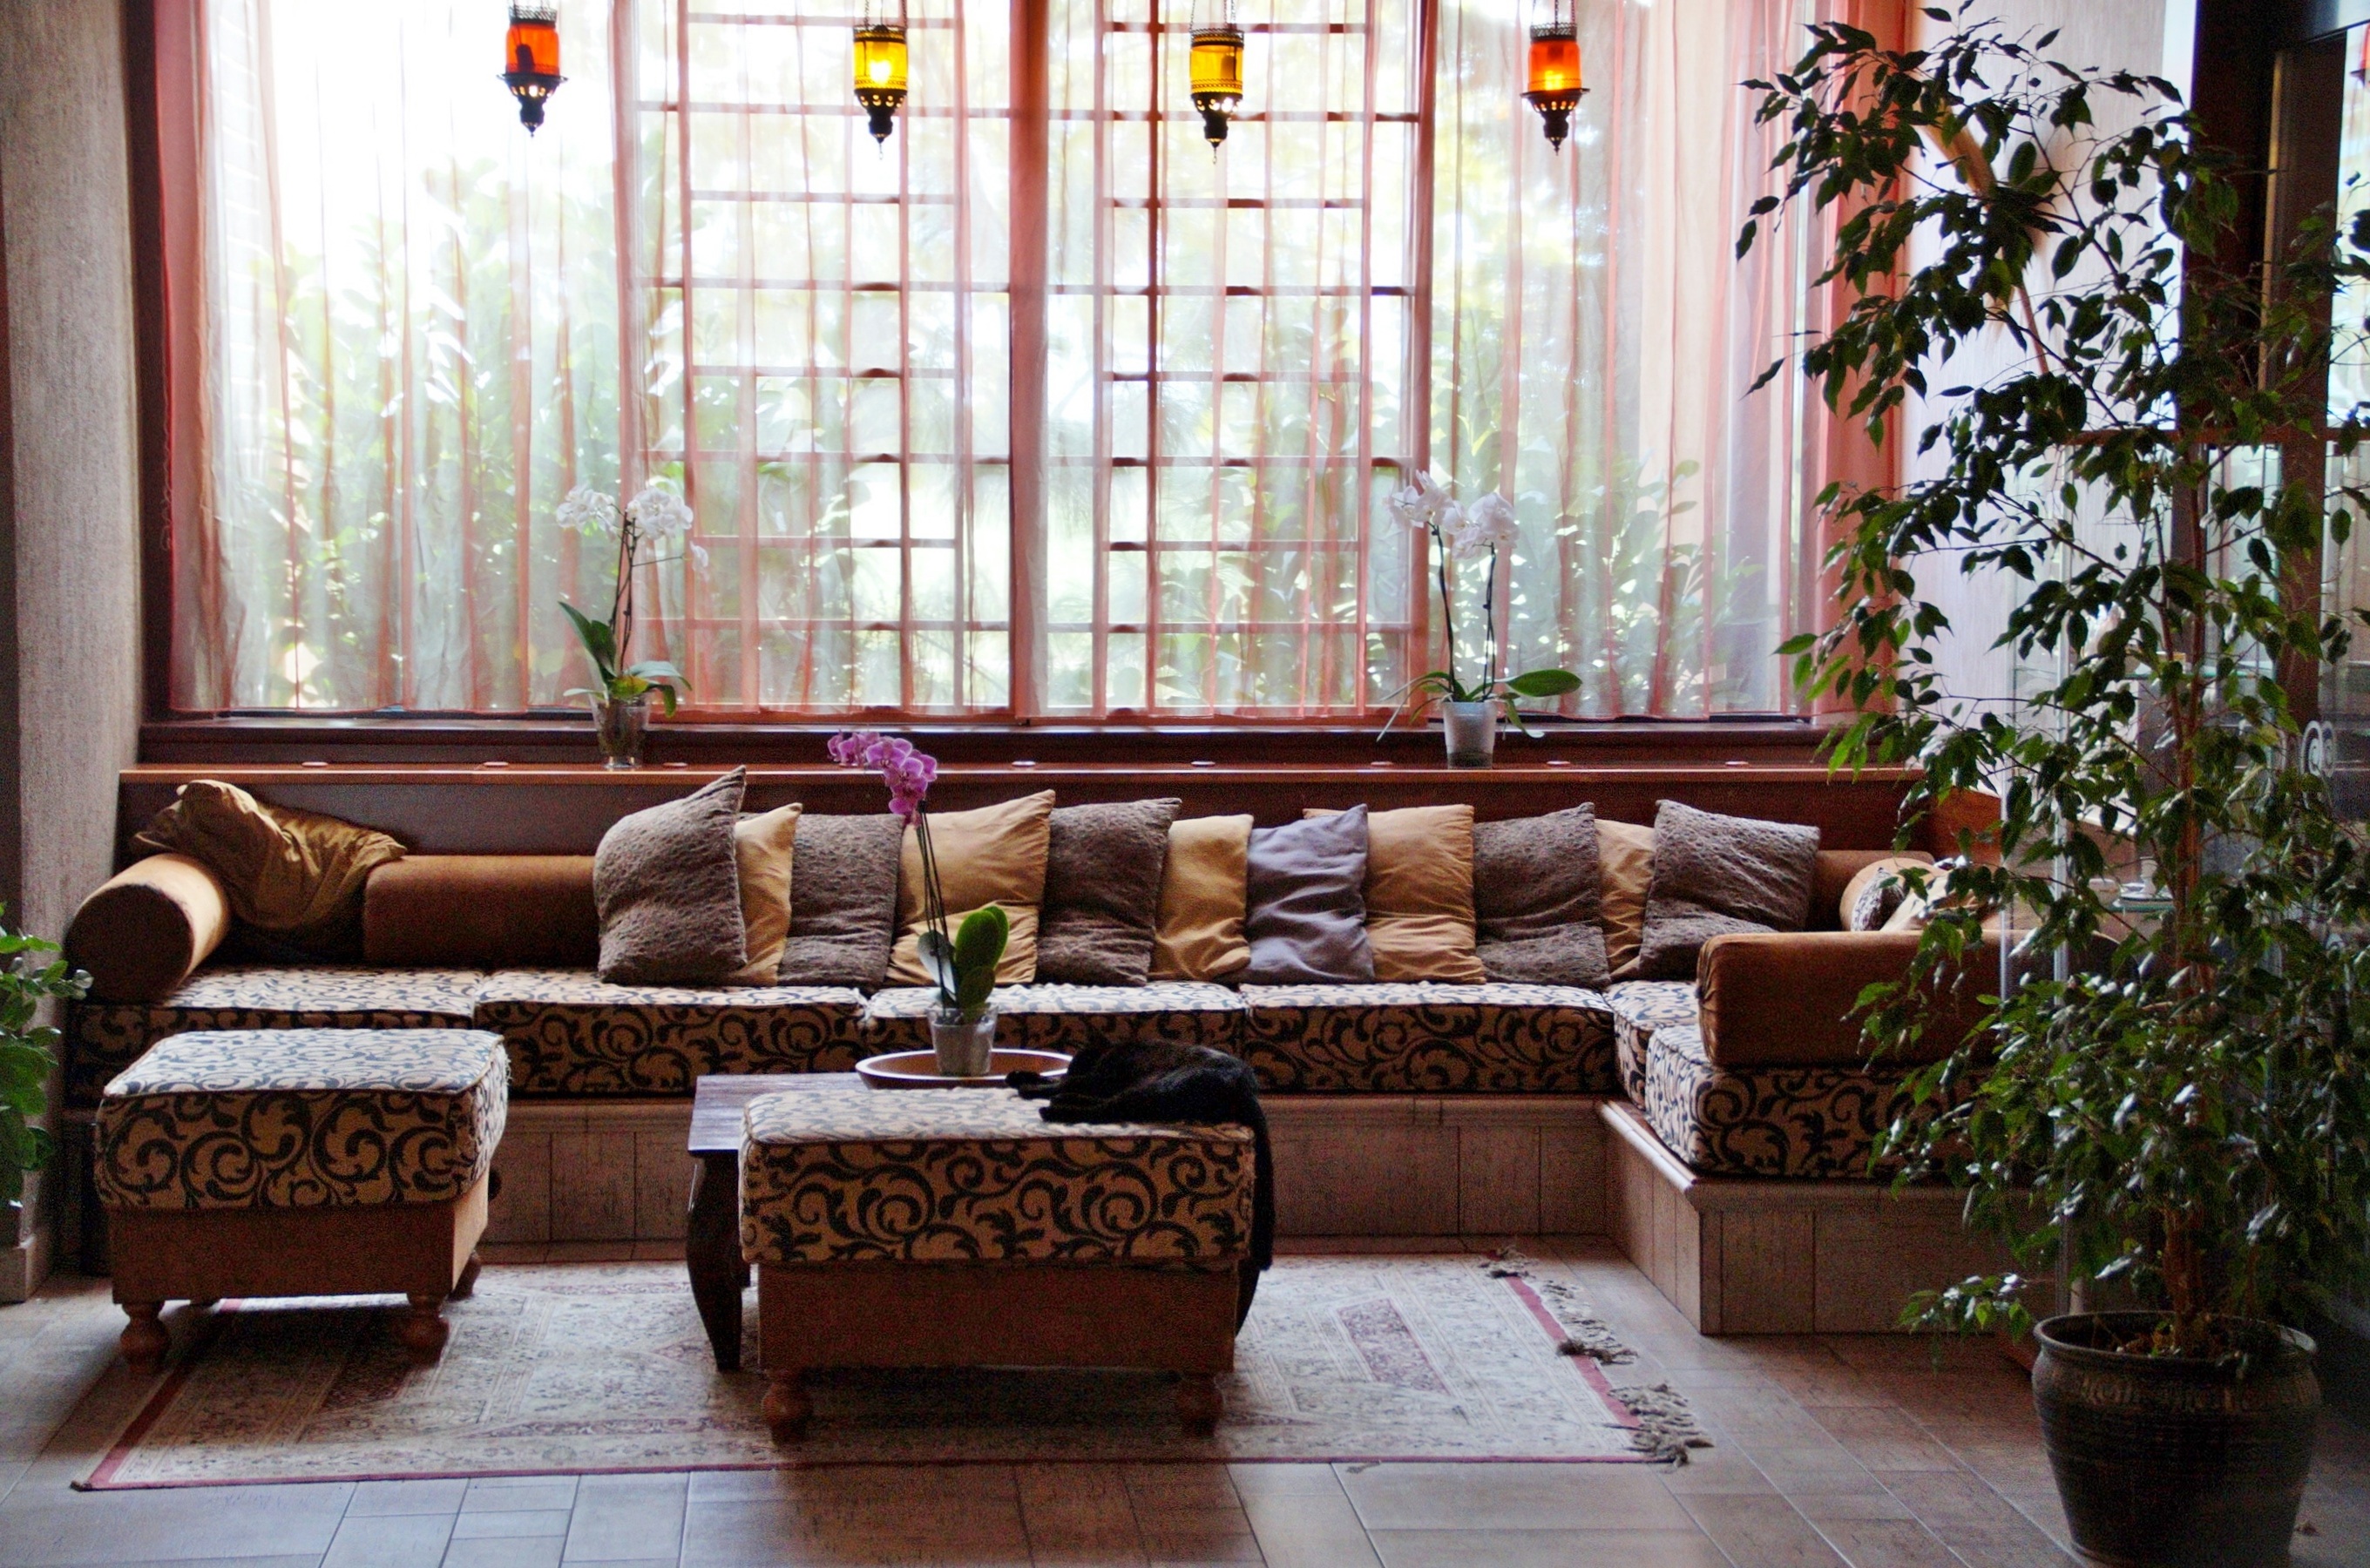
seating, seat, window, home, porch, gloom, hall, cozy, property, living room, furniture, room, interior design, courtyard, estate, lobby, nooks and crannies, window covering